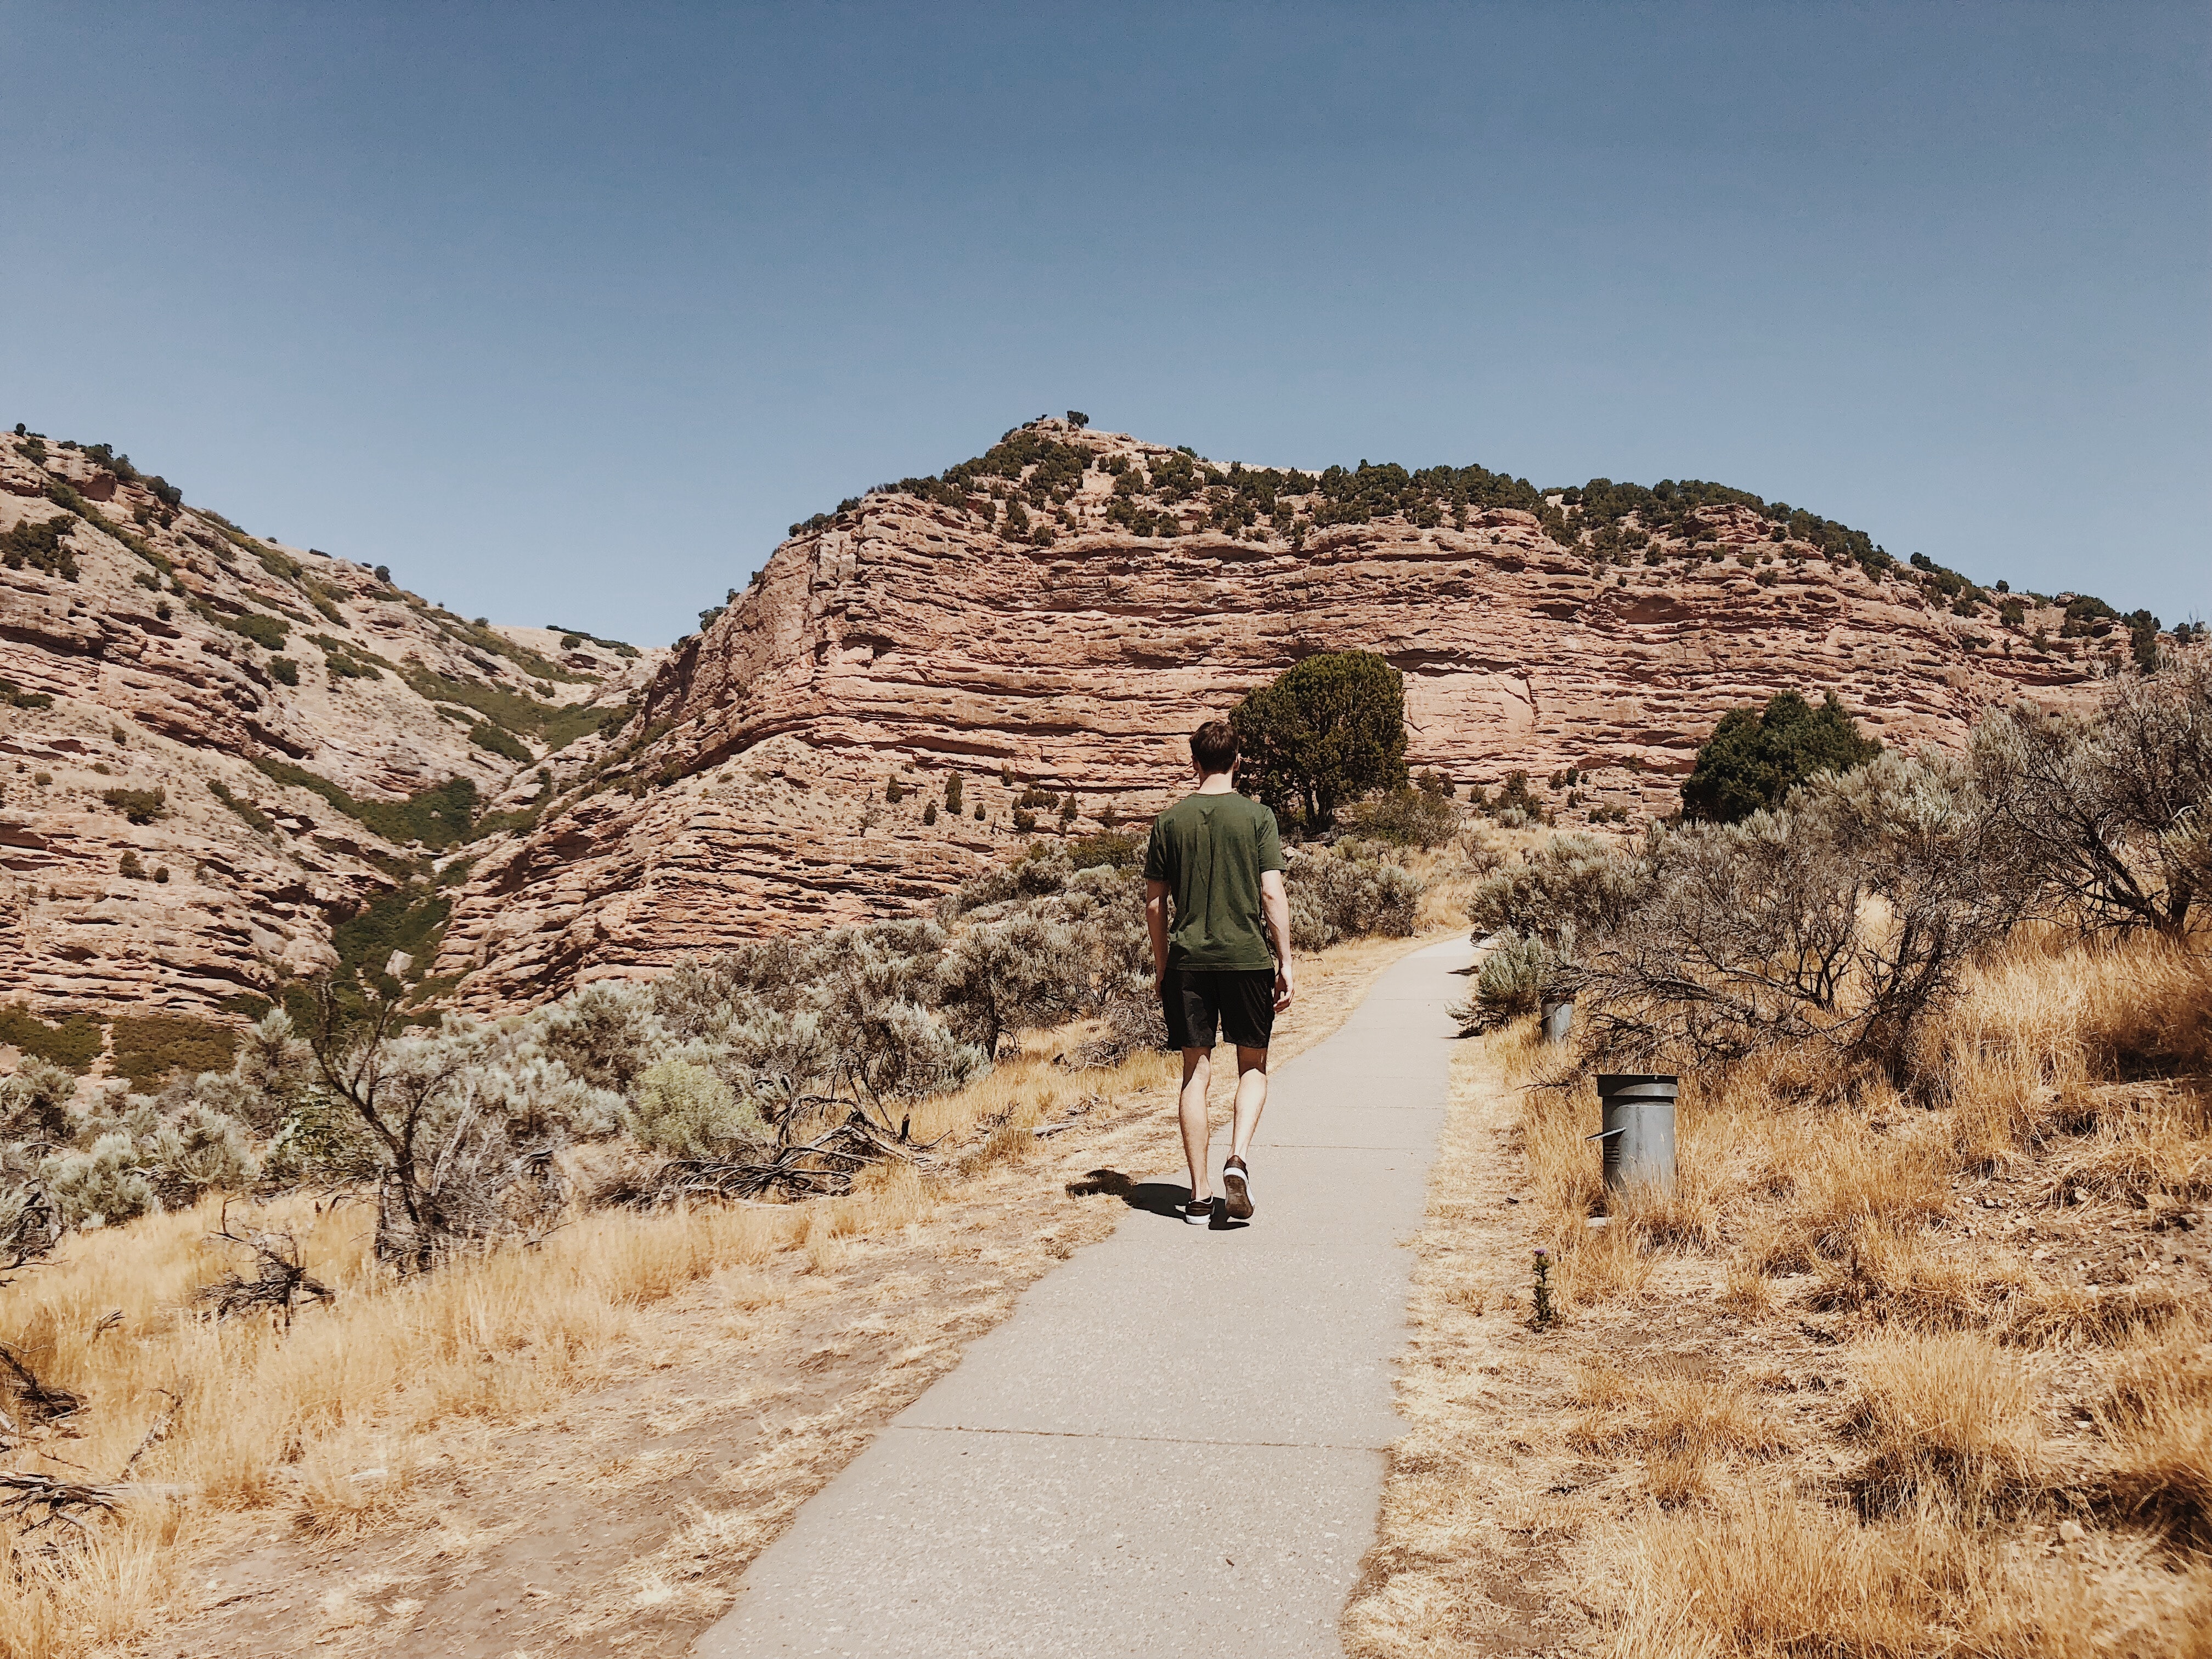
mountainous landforms, badlands, wadi, natural environment, wilderness, mountain, sky, landscape, rock, tree, geology, formation, plant community, national park, trail, road, tourism, valley, aeolian landform, hill, vacation, ancient history, desert, plant, shrubland, walking, makhtesh, fault, canyon, dirt road, chaparral, state park